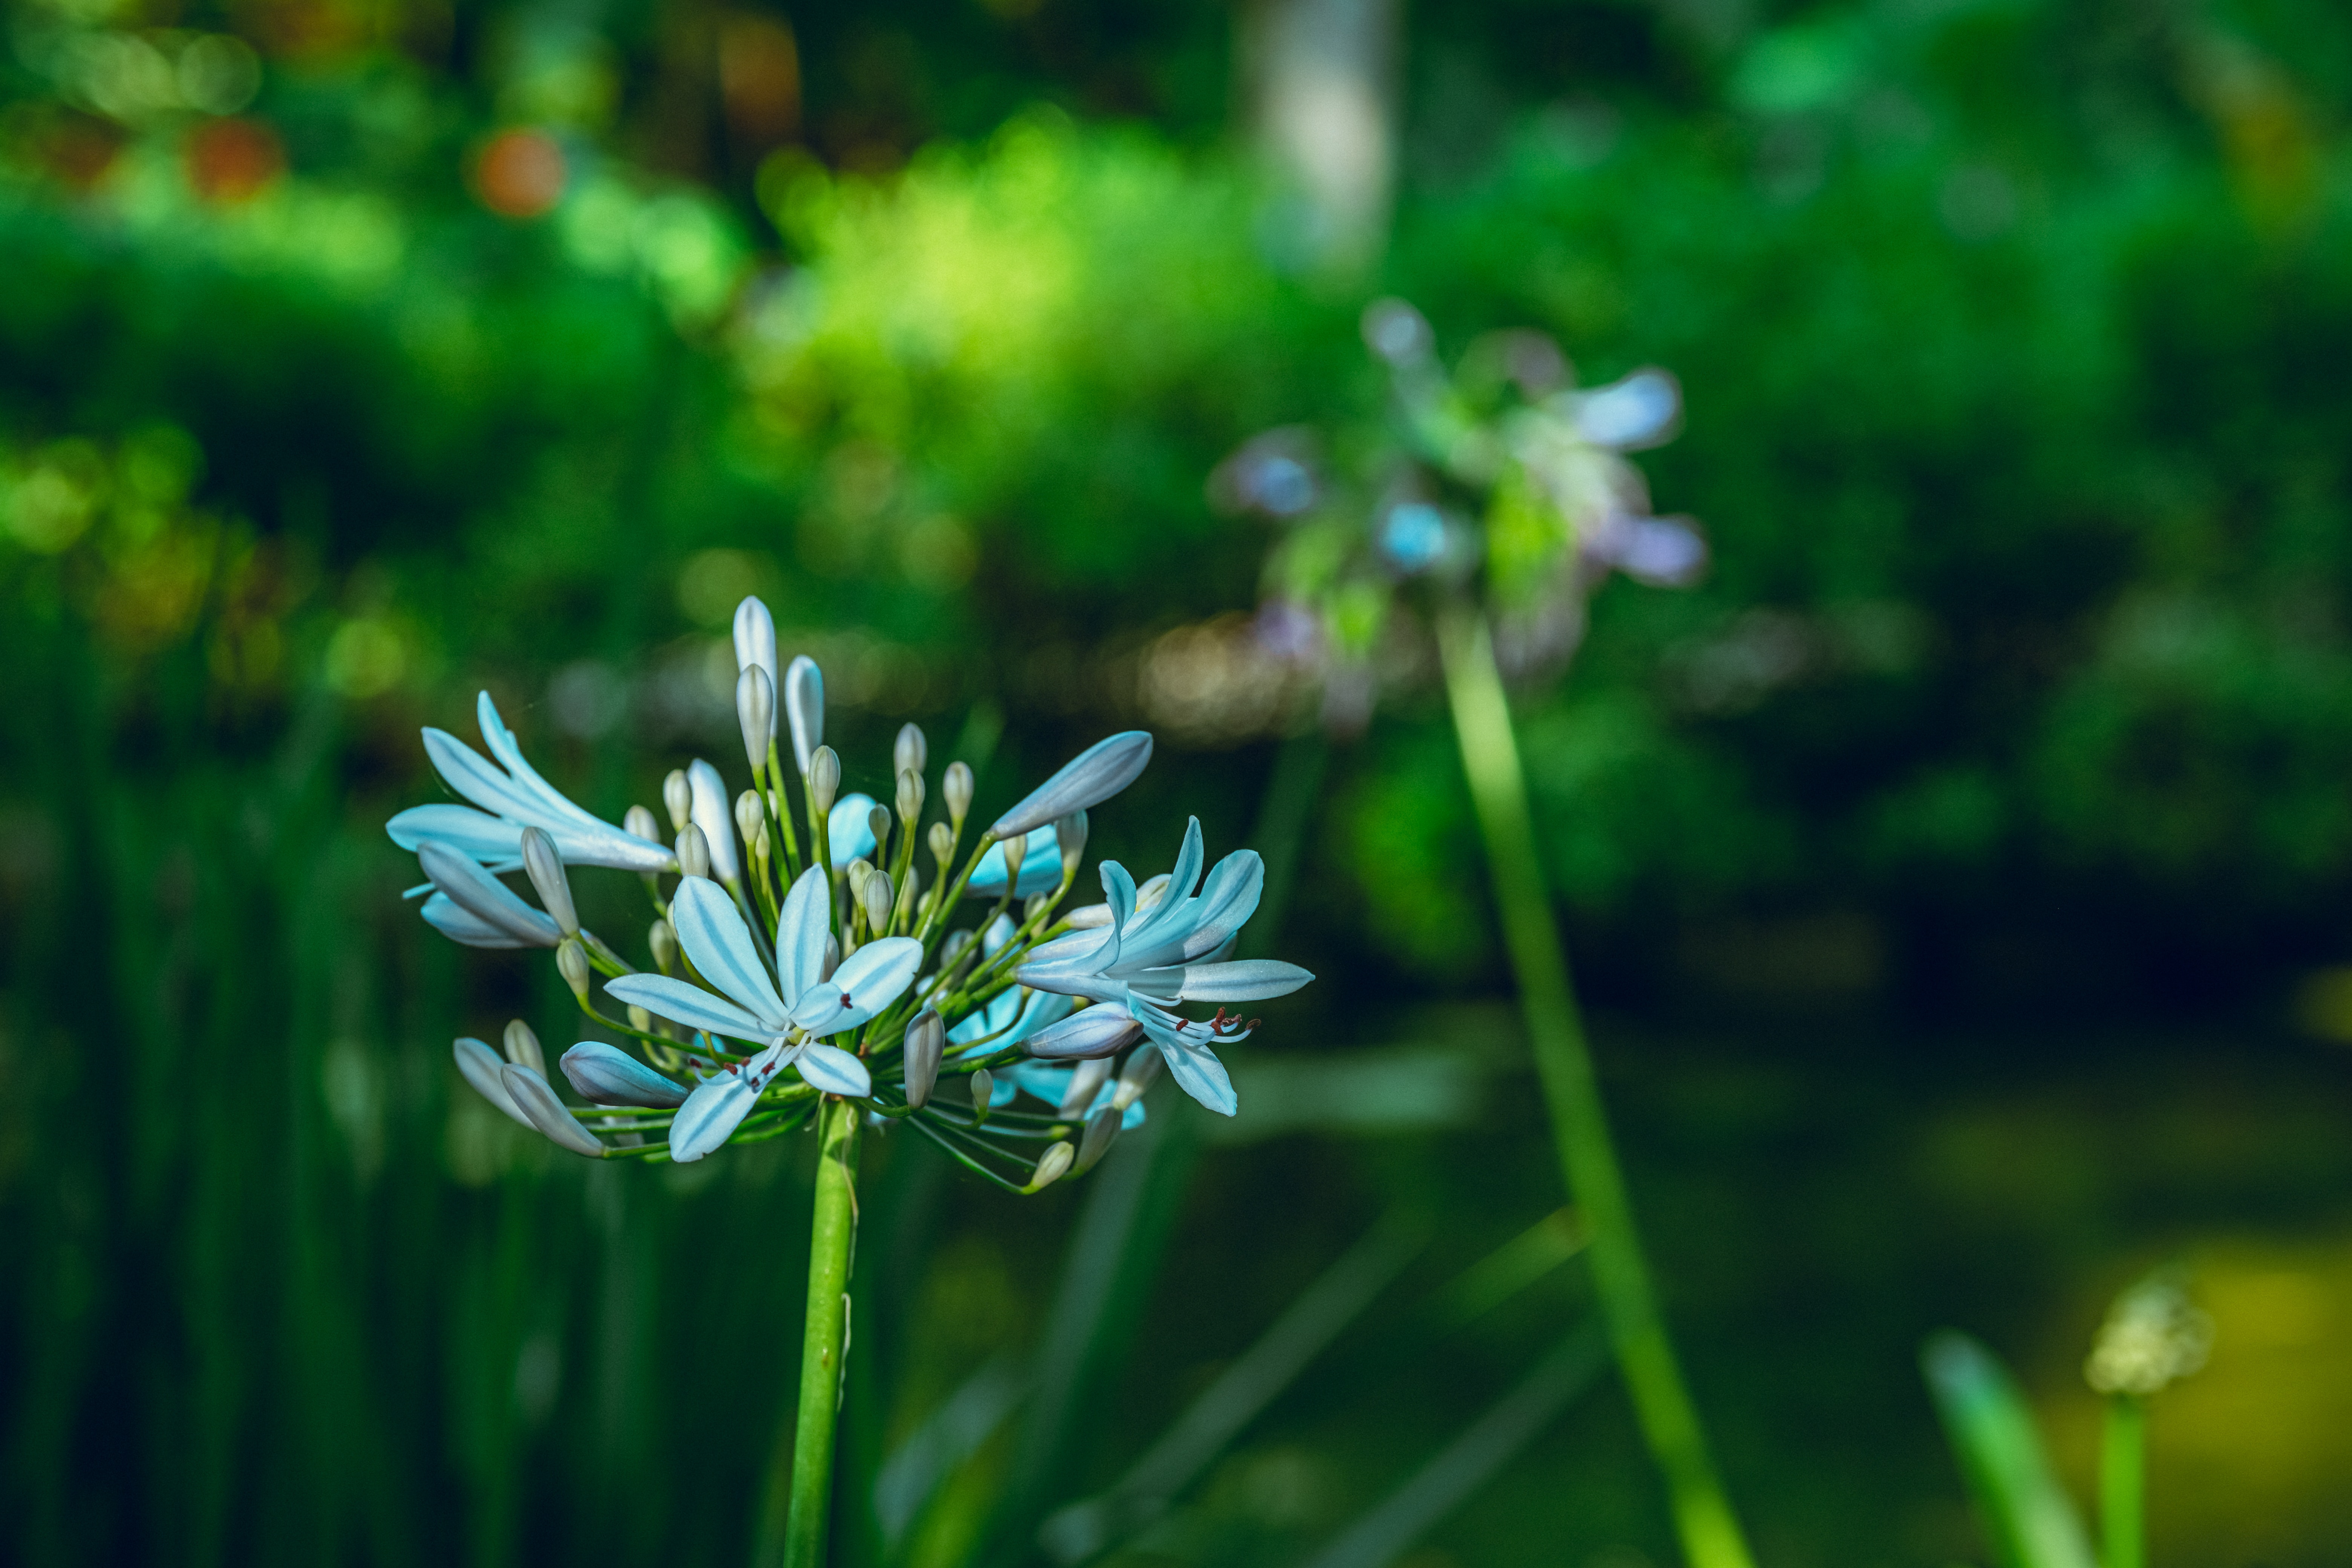
natural, flower, plant, petal, herbaceous plant, grass, flowering plant, close up, agapanthus, perennial plant, macro photography, wildflower, terrestrial plant, Pedicel, sedge family, electric blue, herb